Didier Drogba

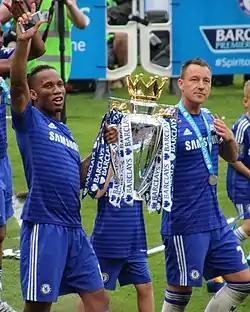
Drogba and John Terry holding the Premier League trophy in May 2015

On 22 May 2012, Chelsea released a note on their official website announcing that Drogba would leave the club when his contract expired at the end of June 2012. On 19 June 2012, Drogba declared he would be joining Chinese Super League side Shanghai Shenhua, linking up with his former Chelsea teammate Nicolas Anelka. It was reported that he signed a two-and-a-half-year deal where he would earn £200,000 a week. On 22 July, Drogba made his debut for Shanghai Shenhua in a 1–1 away draw against Guangzhou R&F, coming on as a substitute for Brazilian defender Moisés in the second half. He assisted Cao Yunding's equaliser in the 67th minute. On 4 August, he scored his first two goals in a 5–1 win against Hangzhou Greentown. He scored two more goals on 25 August, both set up by Anelka, as Shenhua drew 3–3 with Shandong Luneng.